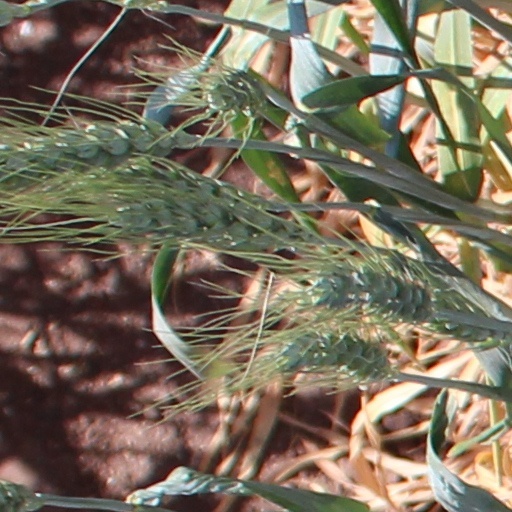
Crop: wheat